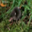
Label: shrew